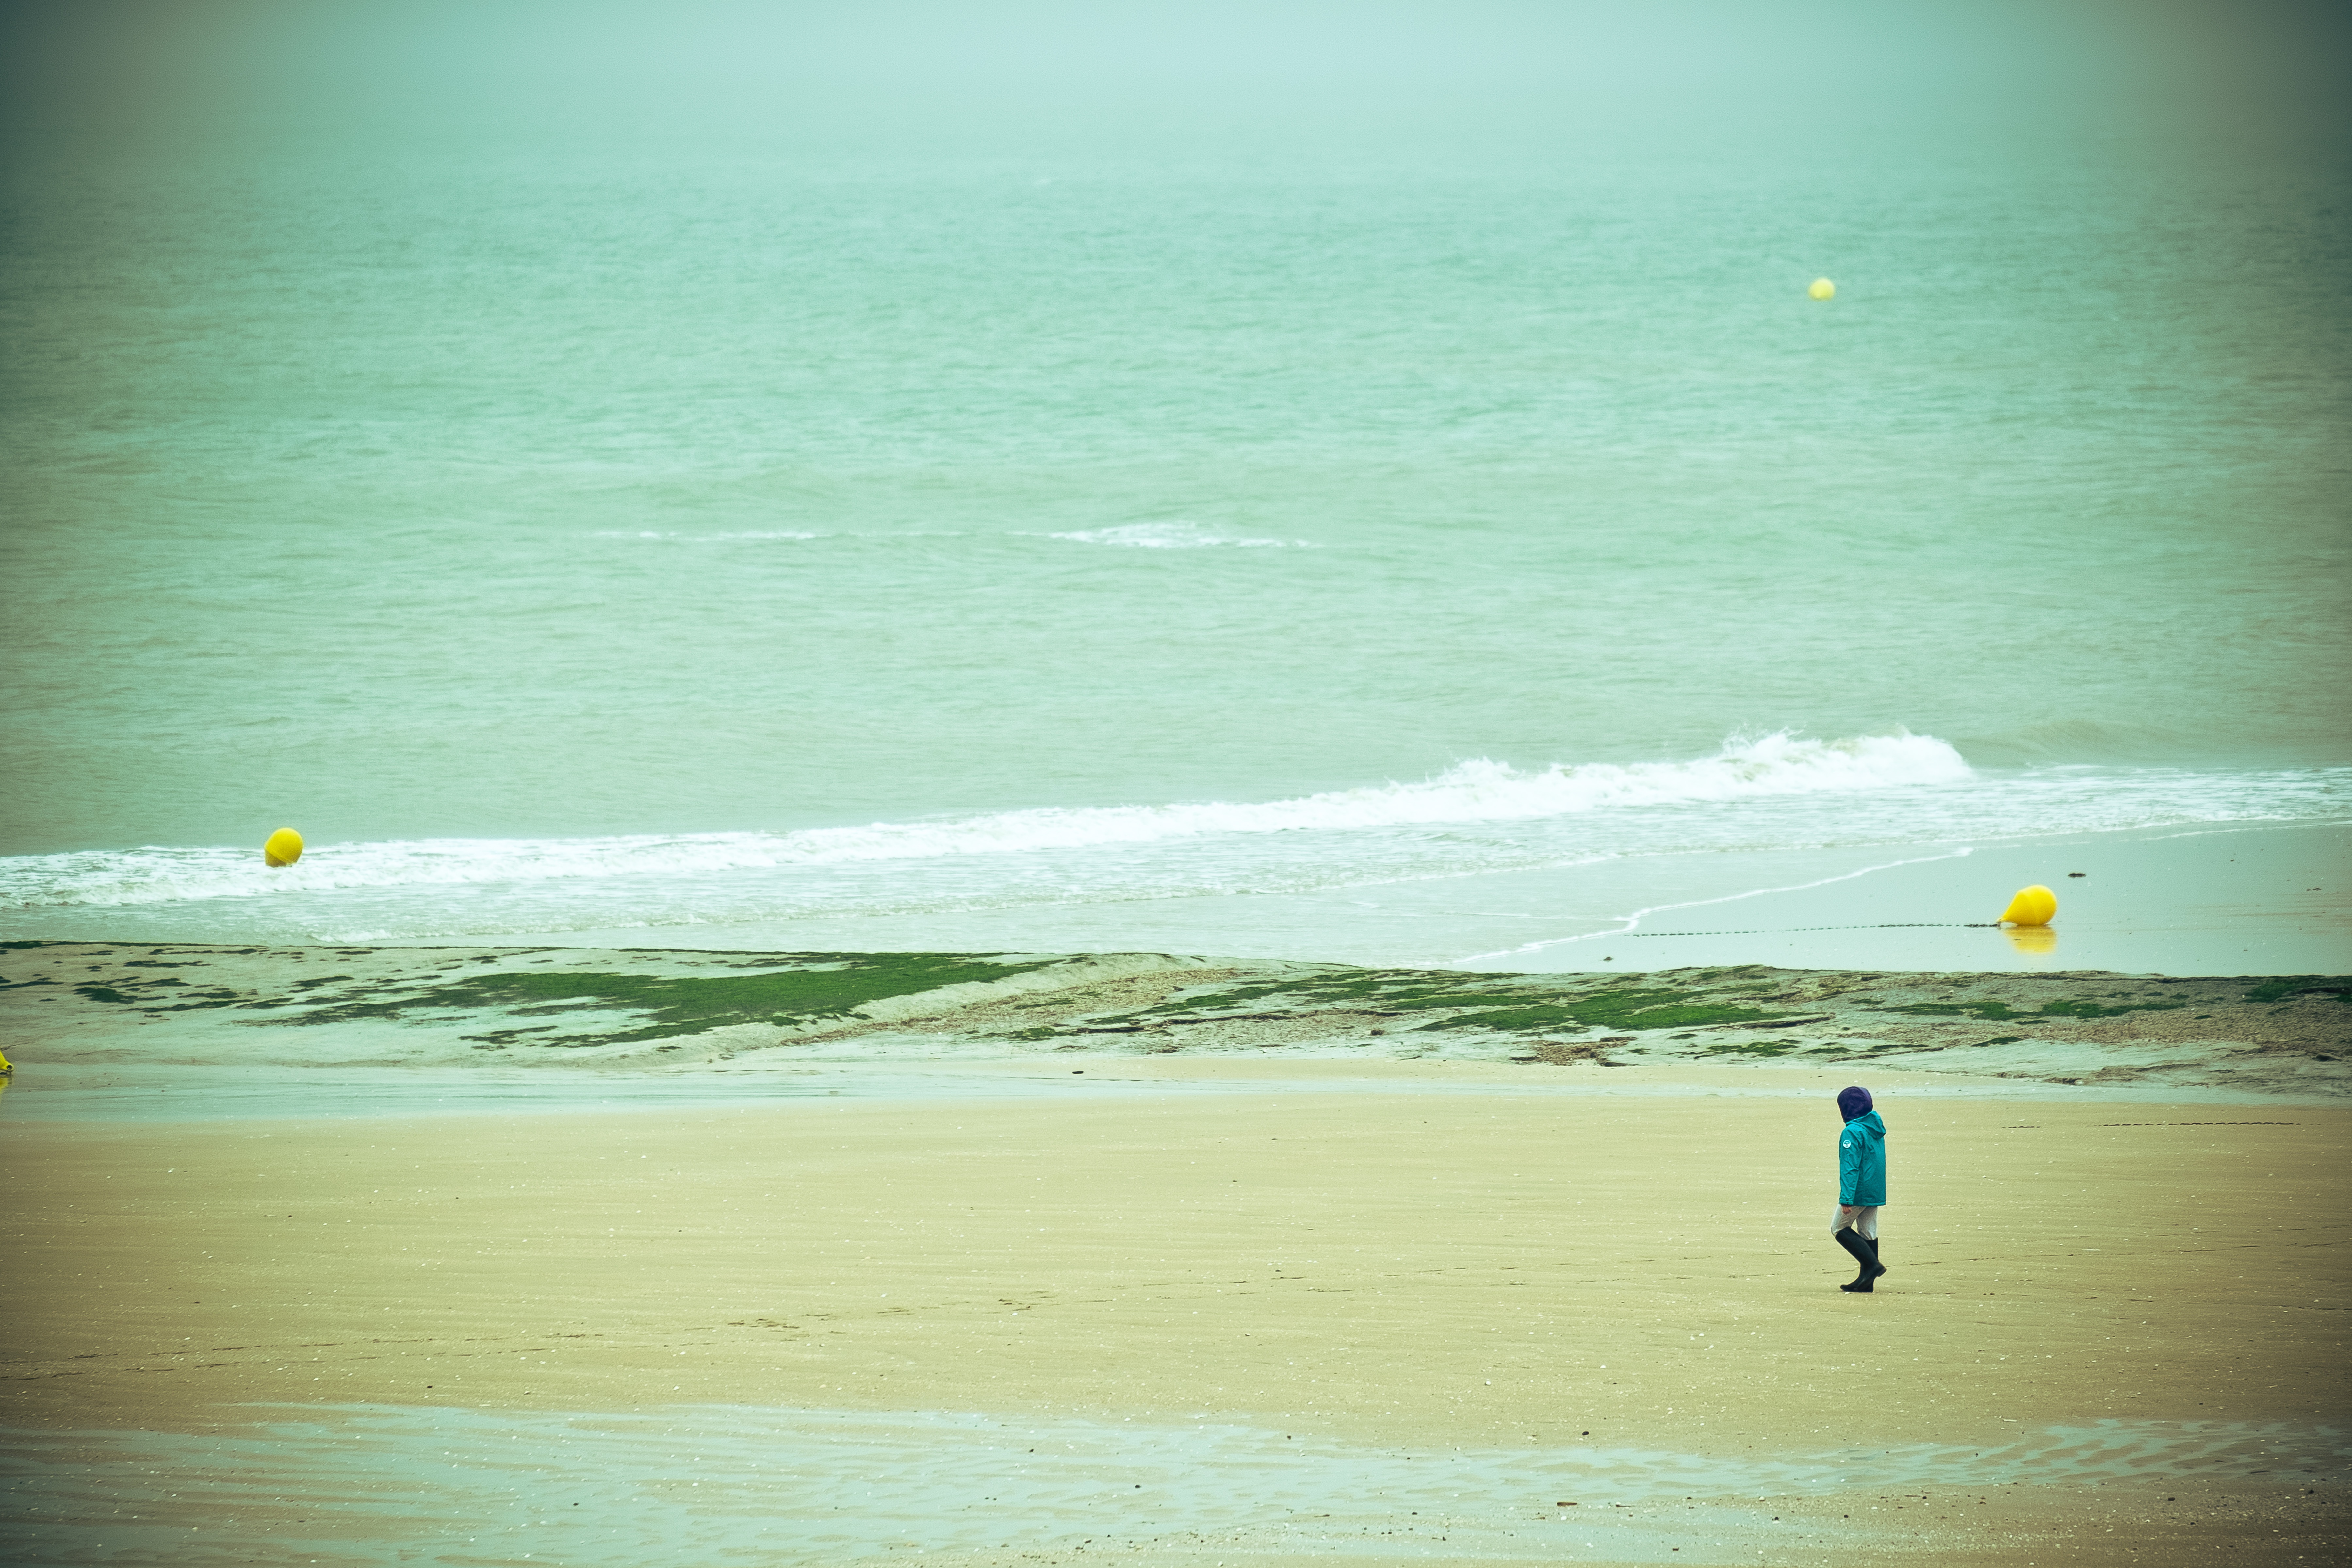
beach, sea, coast, water, sand, ocean, horizon, street, sunlight, morning, shore, wave, urban, travel, france, fujifilm, reflection, body of water, normandy, fuji, stphotographia, fujixt1, fujix, cabourg, wind wave, surfing equipment and supplies